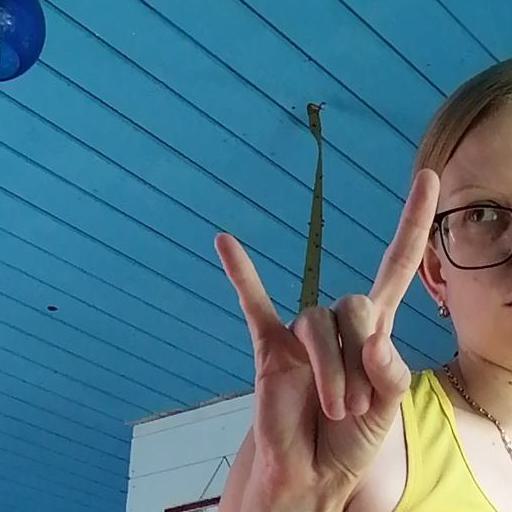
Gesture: rock